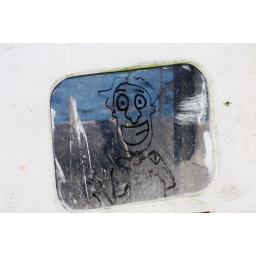
This was found on a window of a boat in Provincetown Harbor.